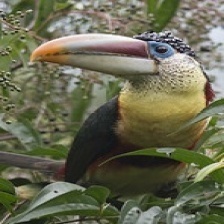
Species: CURL CRESTED ARACURI
Scientific name: PTEROGLOSSUS BEAUHARNAESII
ImageNet parent category: toucan